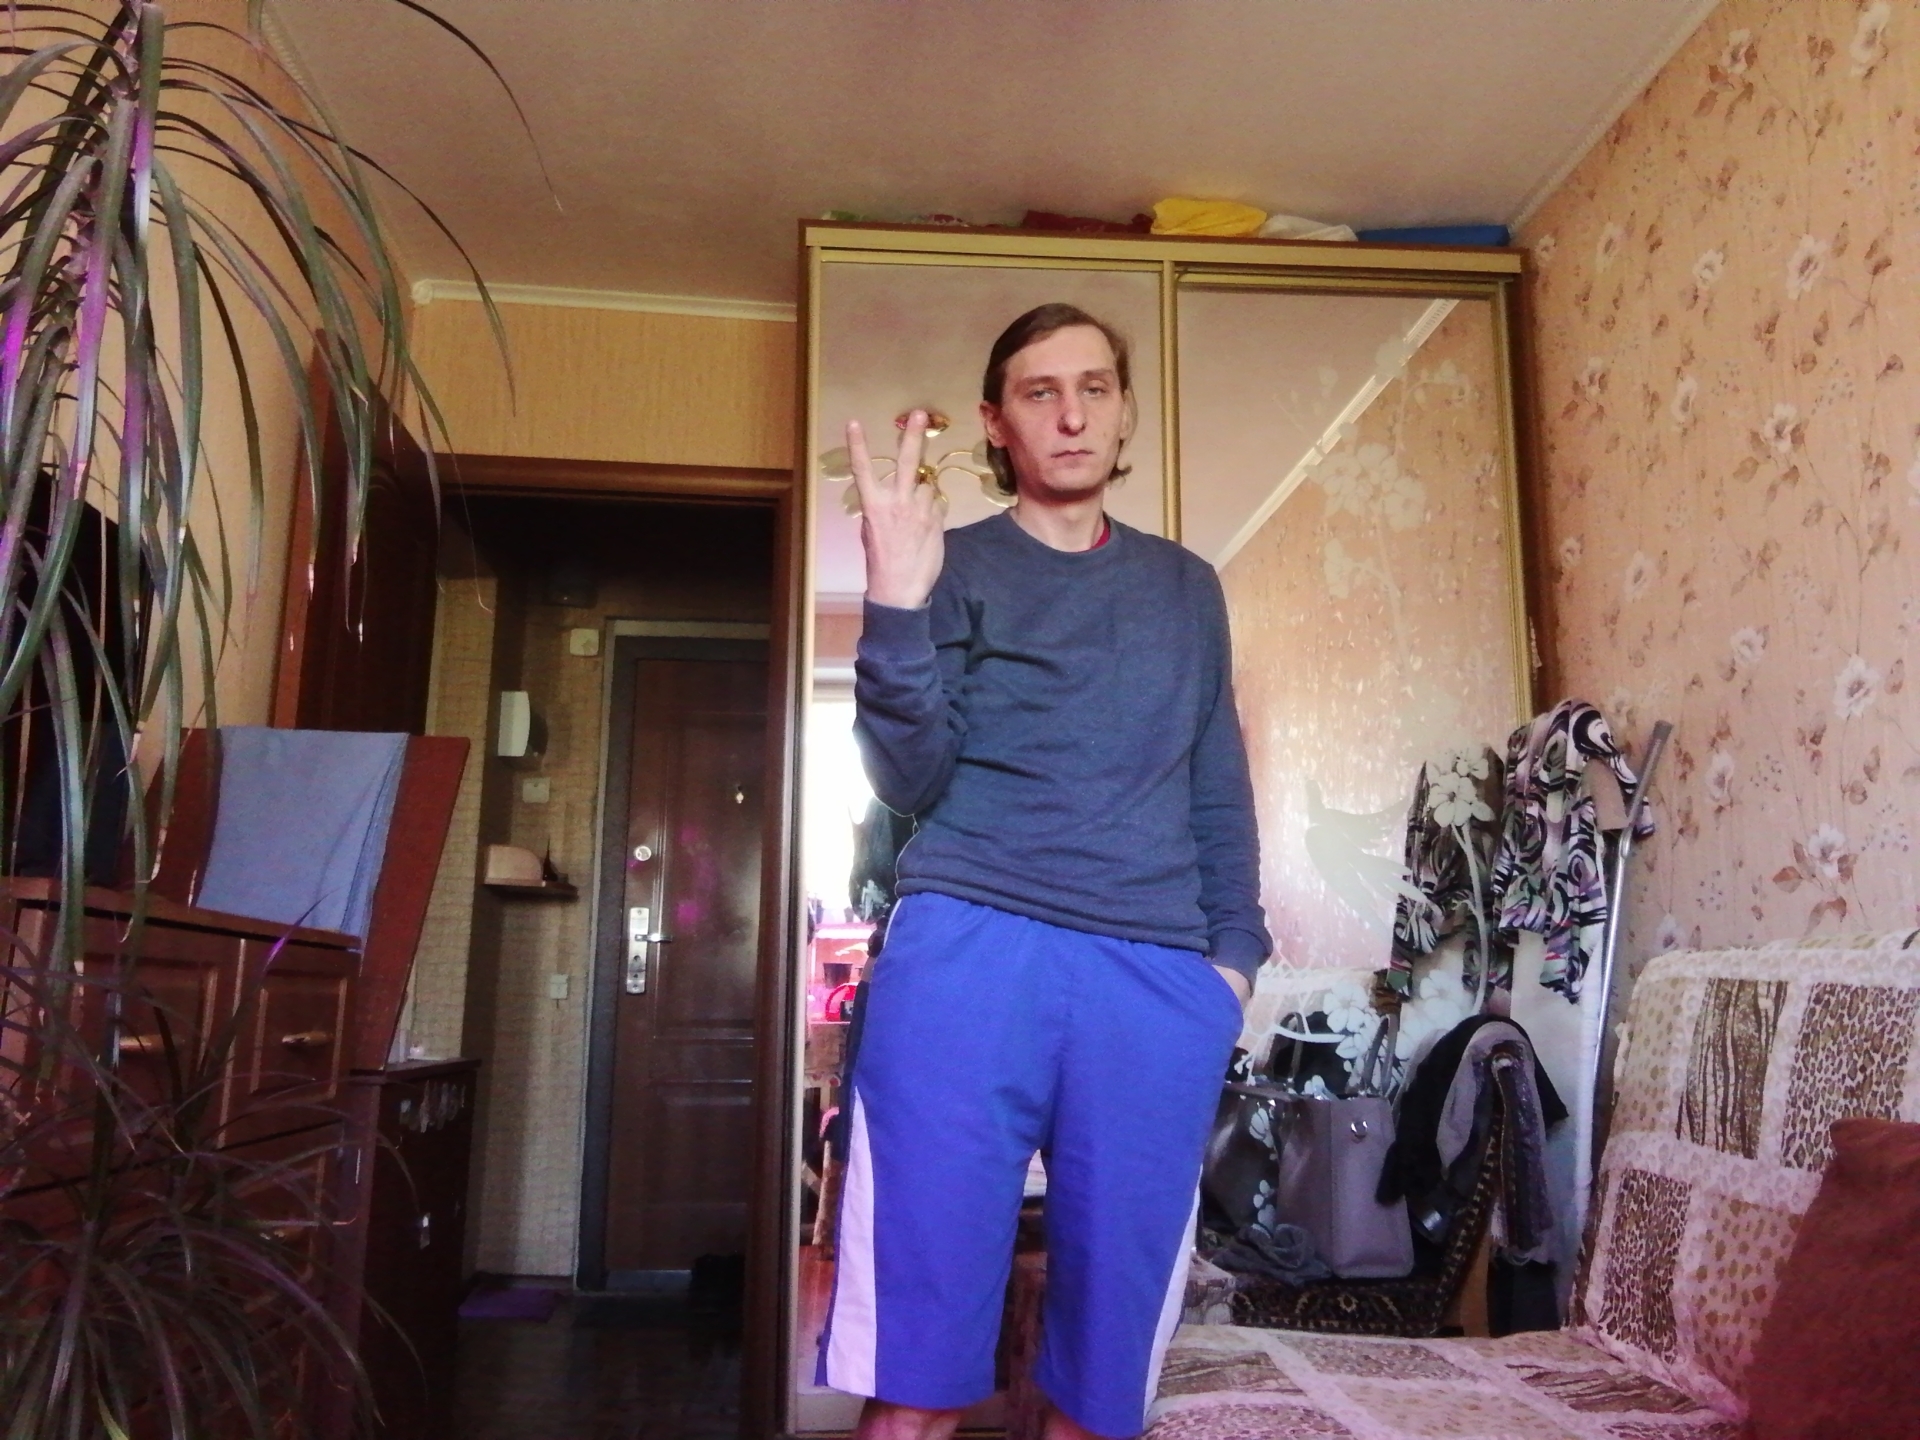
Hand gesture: peace_inverted